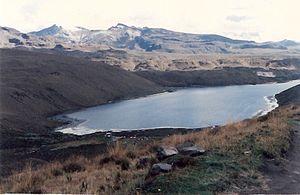
Le río Otún est une rivière de Colombie et un affluent du río Cauca donc un sous-affluent du fleuve le río Magdalena.
La laguna del Otún est un petit lac situé en Colombie, dans l'est du département de Risaralda.
Cet article recense les zones humides de Colombie concernées par la convention de Ramsar.